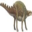
Label: dinosaur